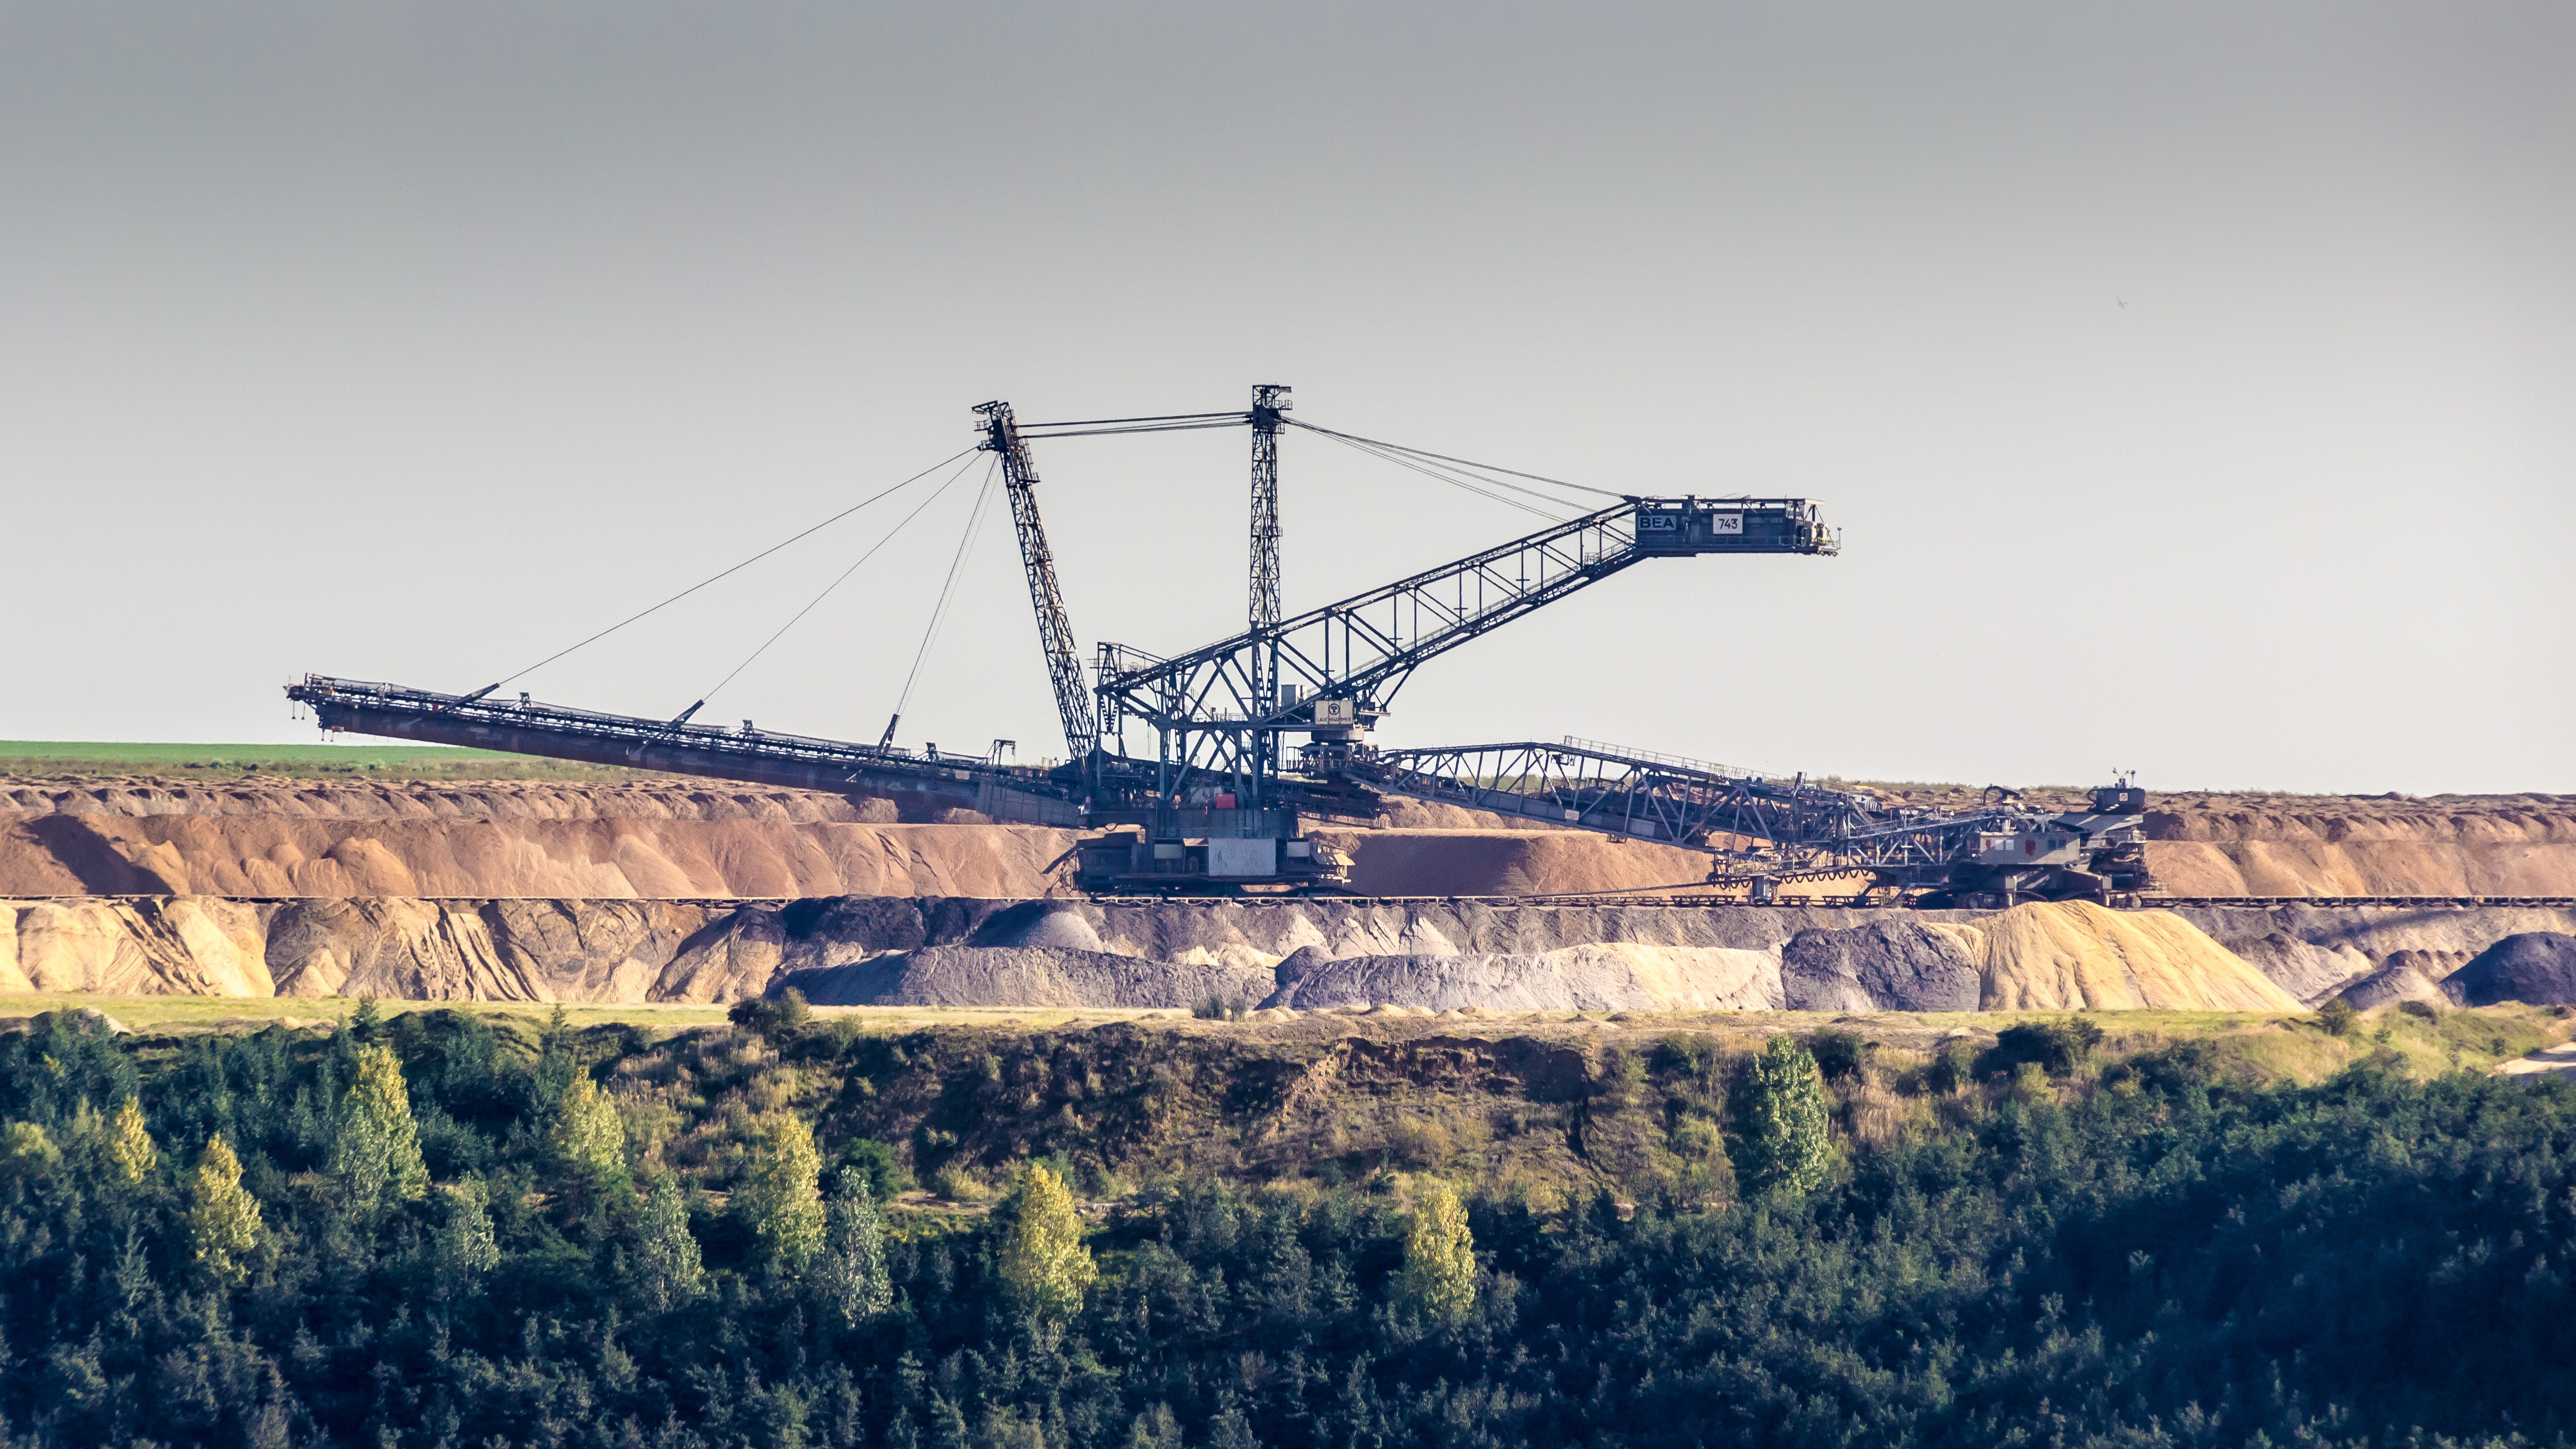
technology, tool, transport, vehicle, electricity, stadium, site, excavators, open pit mining, bucket wheel excavators, brown coal, overburden, braunkohlebagger, atmosphere of earth